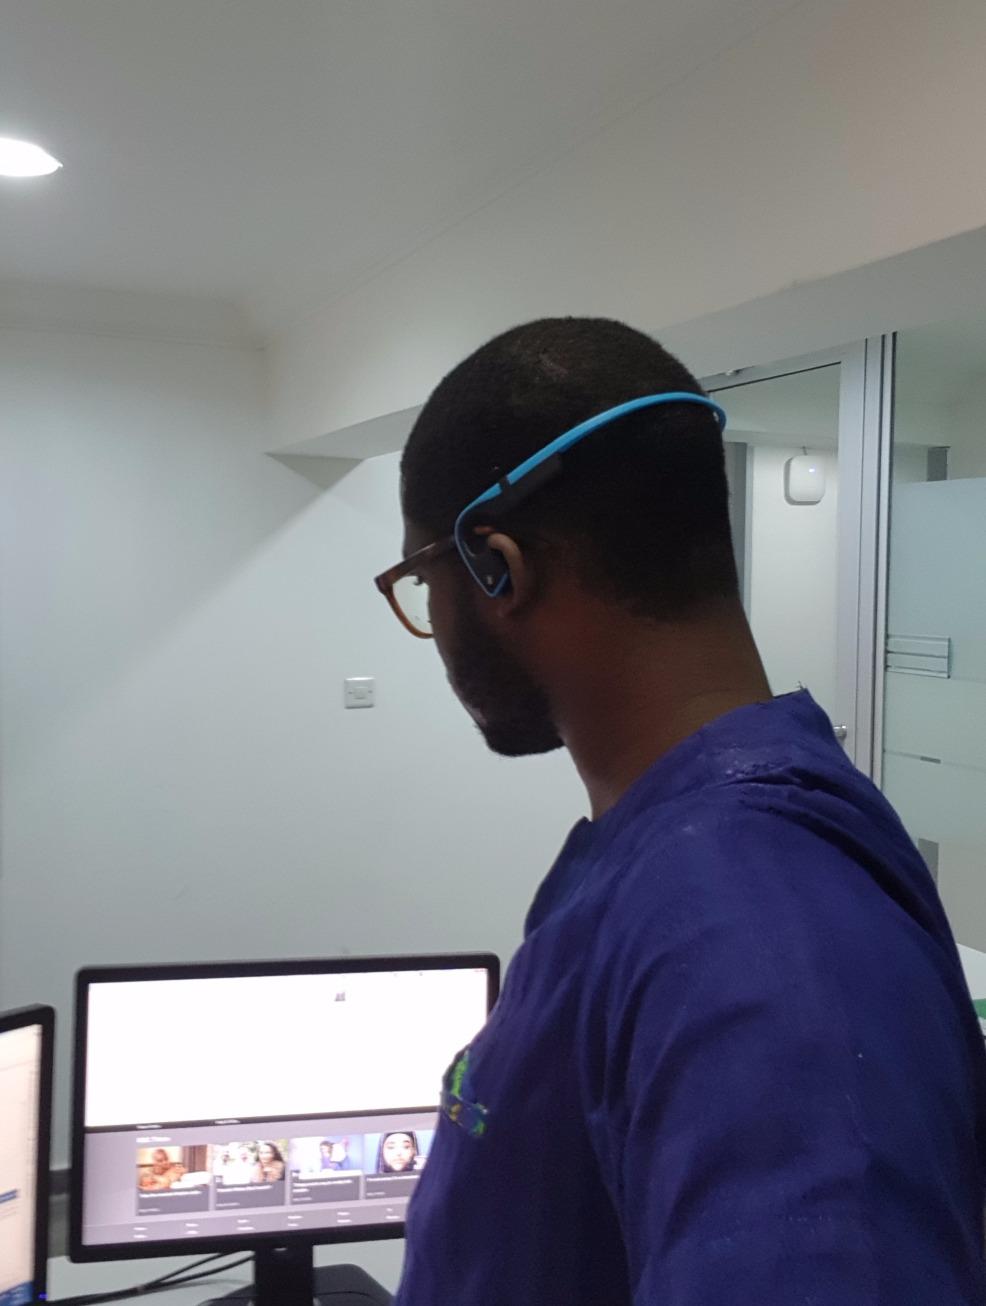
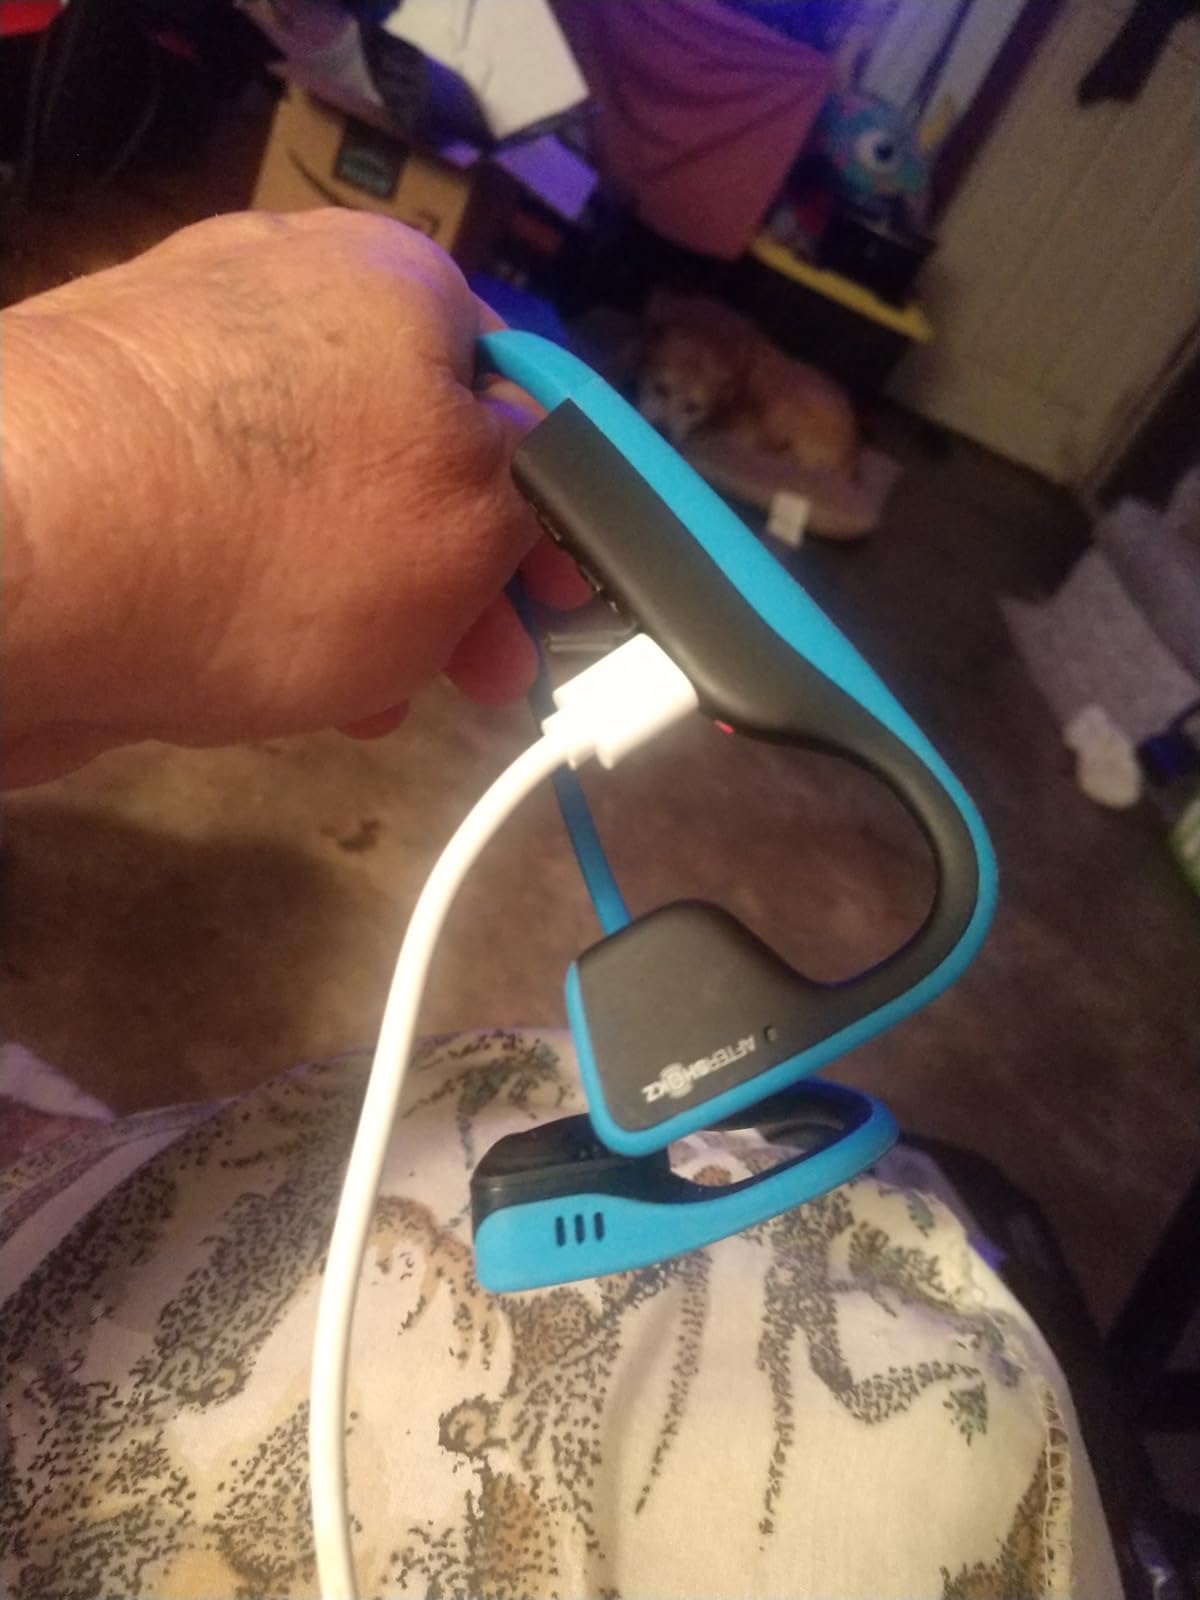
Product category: headphones
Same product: yes